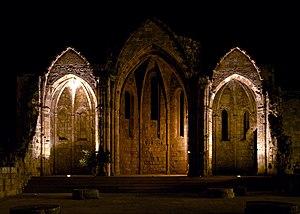
Les ruines du choeur de l'église de la Vierge du Burgh vus de nuit. L'église date du XIVe siècle et se situe dans la cité médiévale de Rhodes, île de Rhodes, Grèce.